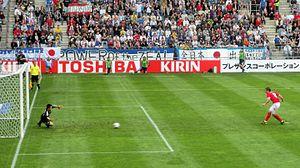
L'équipe d'Angleterre de football est la sélection de joueurs anglais représentant leur nation lors des compétitions internationales de football masculin, sous l'égide de la Football Association. Alors que la plupart des équipes nationales à travers le monde représentent un État indépendant, les quatre « Nations constitutives » qui forment le Royaume-Uni sont chacune représentés par une équipe nationale distincte lors des tournois internationaux. Ses joueurs sont sélectionnés selon les conditions d'admissibilité en sélection d'un joueur britannique.